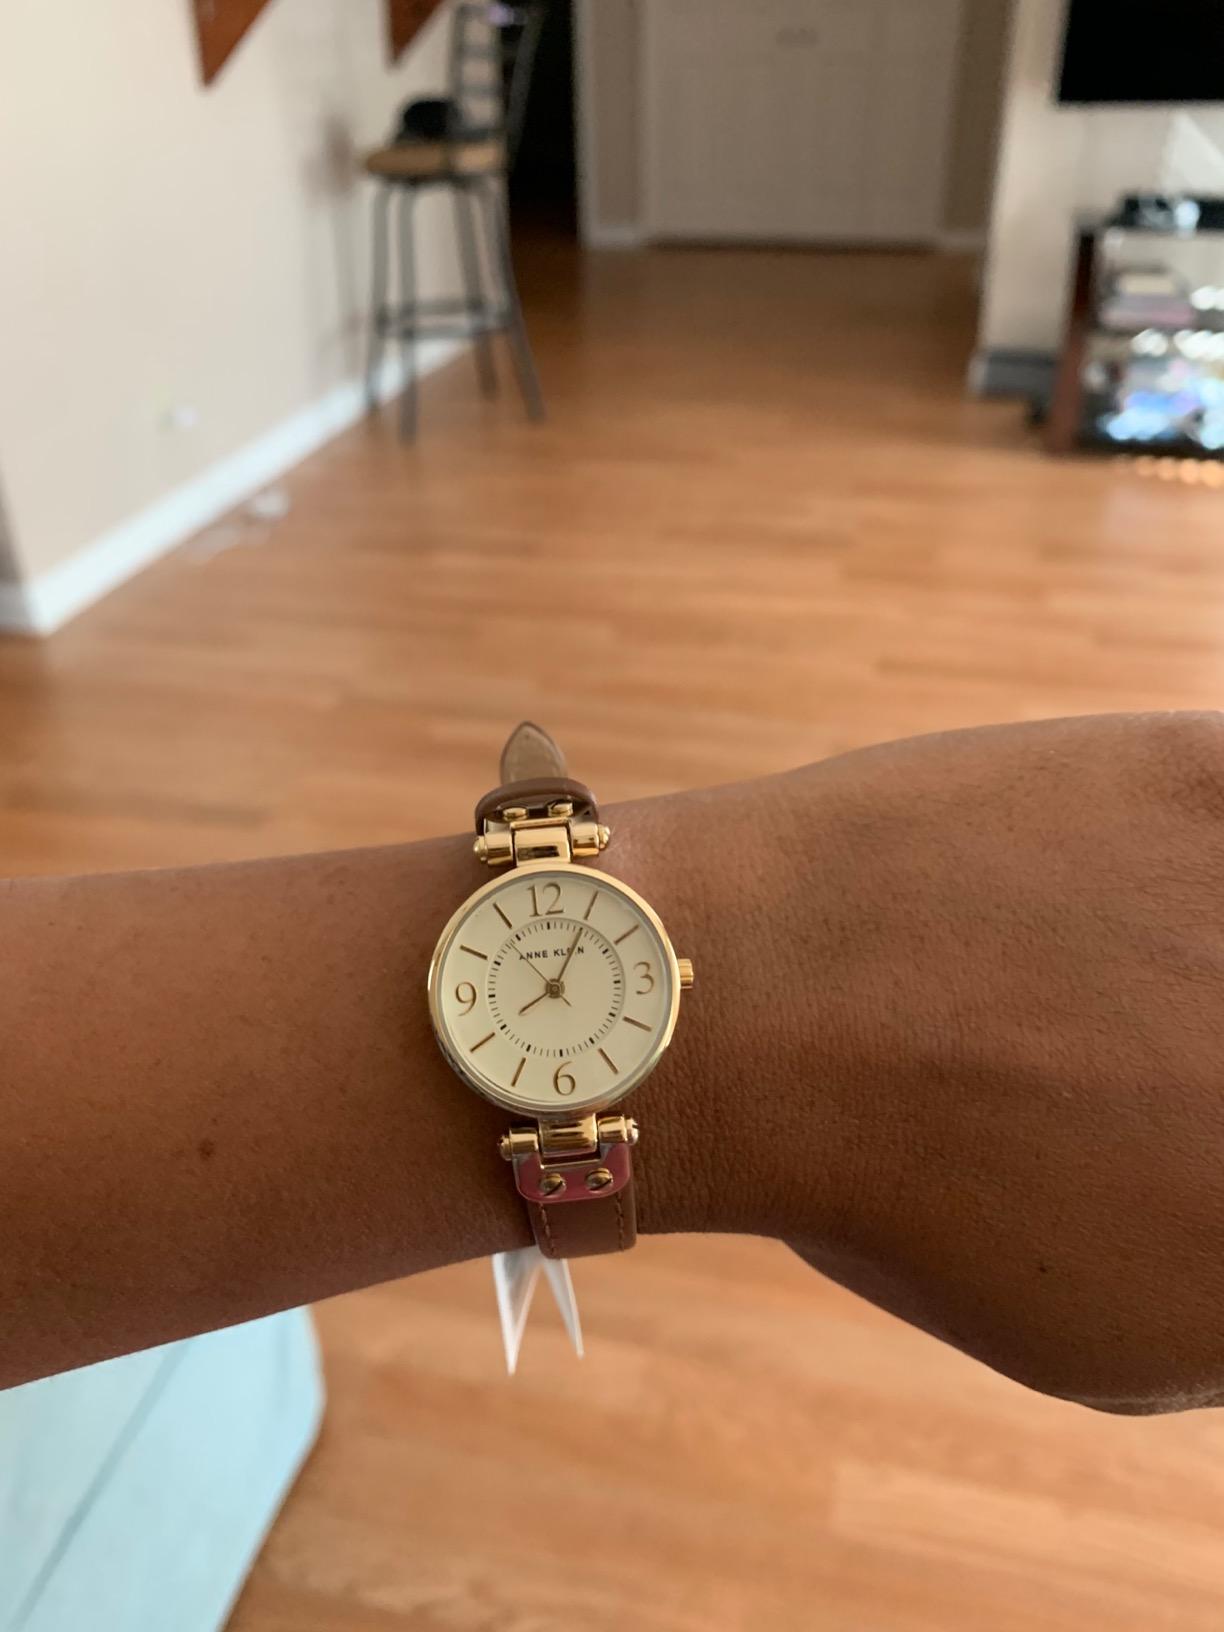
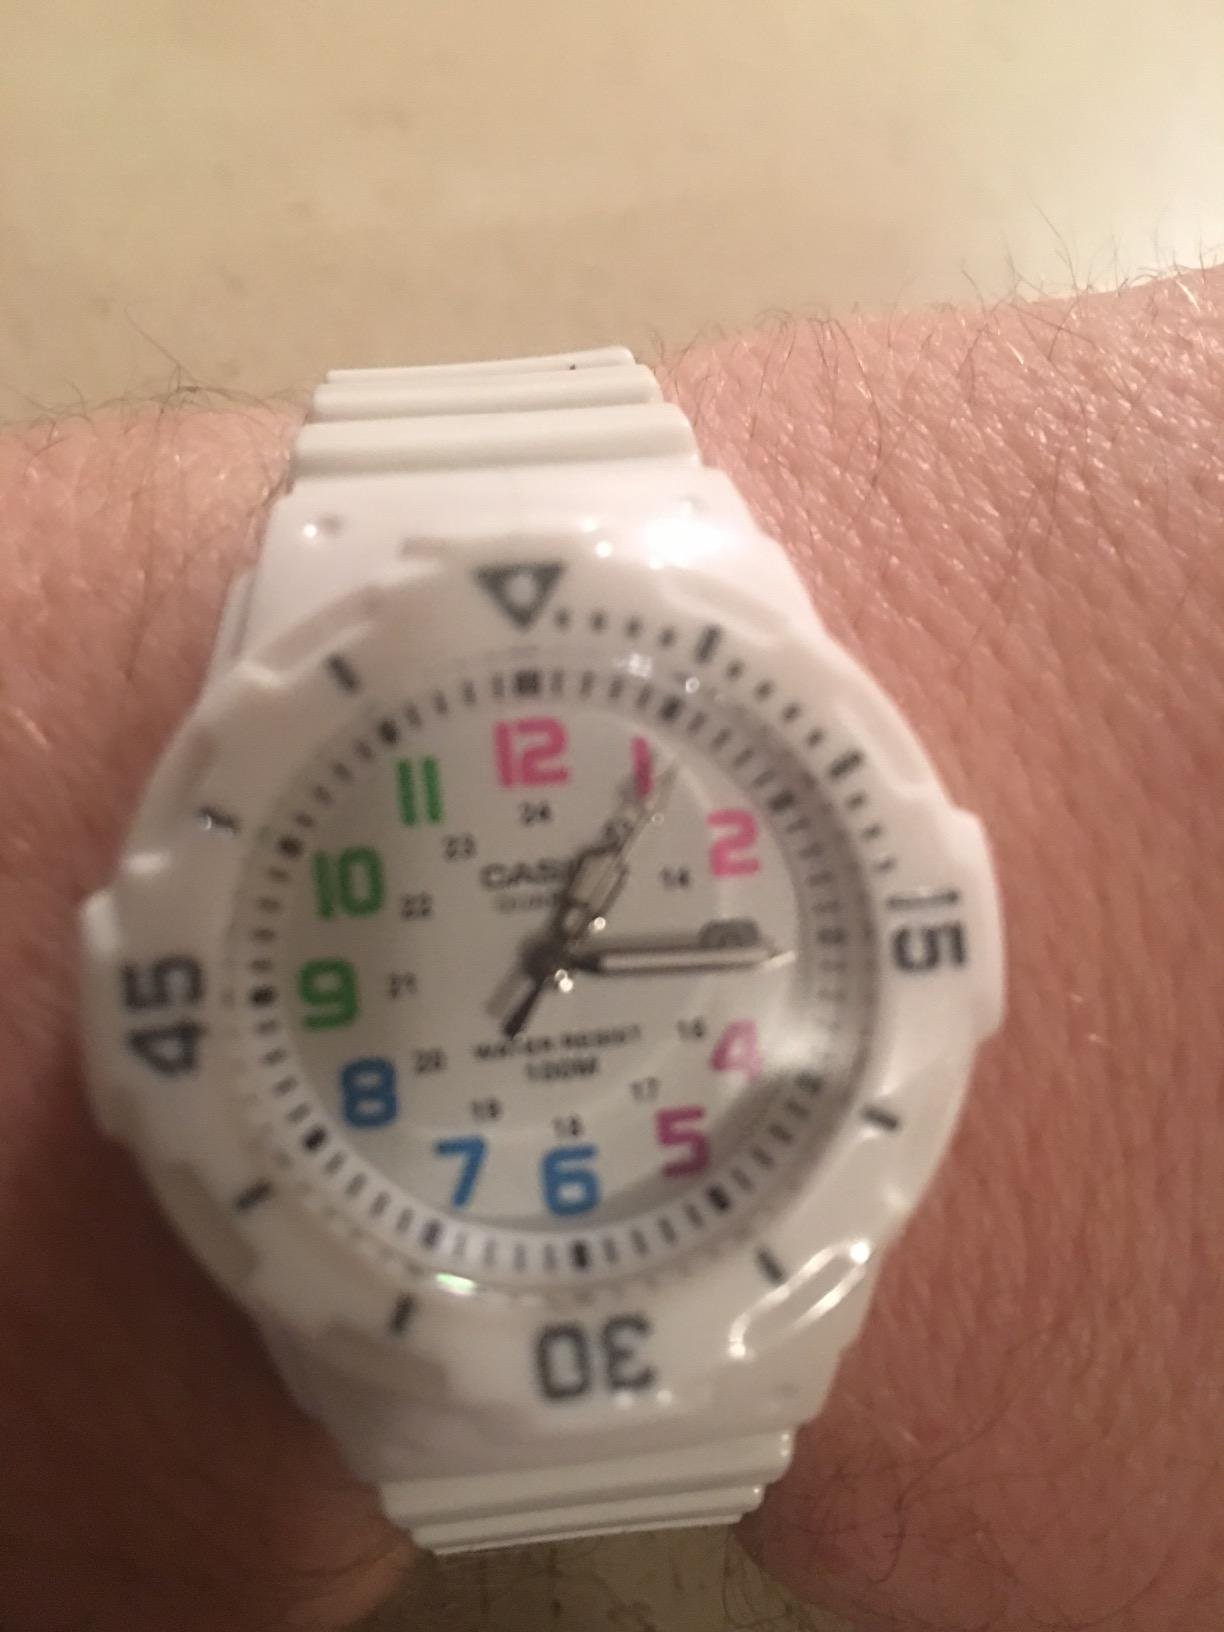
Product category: accessories_watch
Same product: no